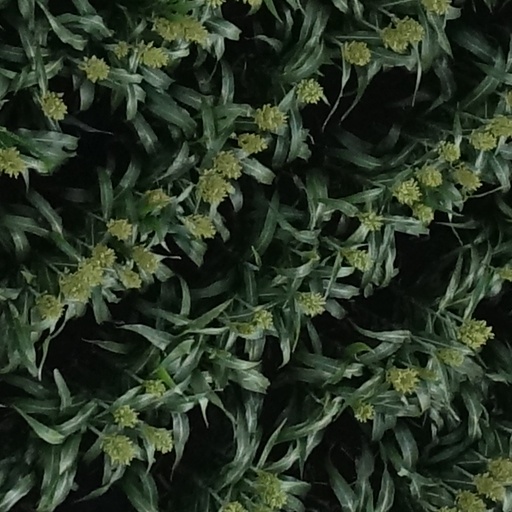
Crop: sorghum